2014 OS393

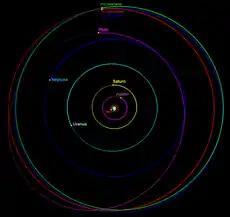
The orbits of "New Horizons" potential targets 1–3. (PT2) is in red. 486958 Arrokoth (PT1) is in blue. is in green.

is a trans-Neptunian object and likely a non-resonant classical Kuiper belt object, also known as "cubewano". It orbits the Sun at a distance of 43.3–44.84 AU once every 292 years (semi-major axis of 44.04 AU). Its orbit has an eccentricity of 0.018 and an inclination of 3.8° with respect to the ecliptic. As this object has not been observed since July 2017, its orbit remains rather poorly determined still containing a high uncertainty of 7.